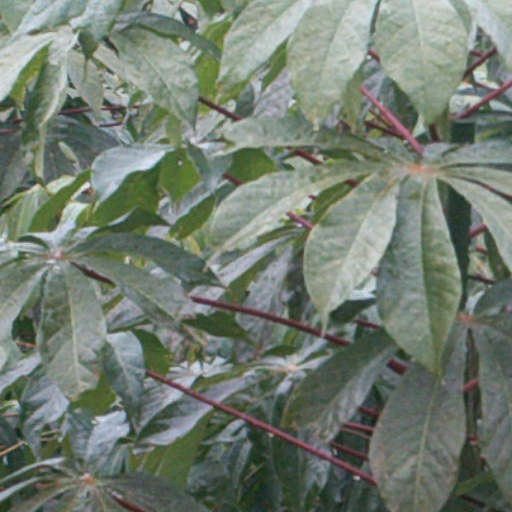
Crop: cassava